Answer in natural language. Consider the 3D positions of the objects in the scene and not just the 2D positions in the image. Is the centerpoint of  brown colour dresser at a higher height than bed? Choose between the following options: no or yes
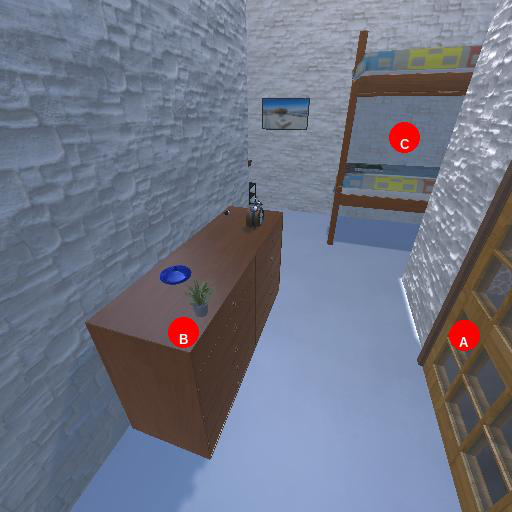
<answer>no</answer>